Louis Thiétard

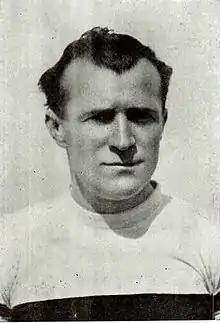
Louis Thiétard (1940)

Louis Thiétard (31 May 1910 – 21 January 1998) was a French cyclist. He rode in the 1947, 1948 and 1949 Tour de France. He also finished third in the 1943 Paris–Roubaix, the 1944 Paris–Roubaix and the 1947 Paris–Roubaix.